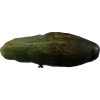
Label: cucumber